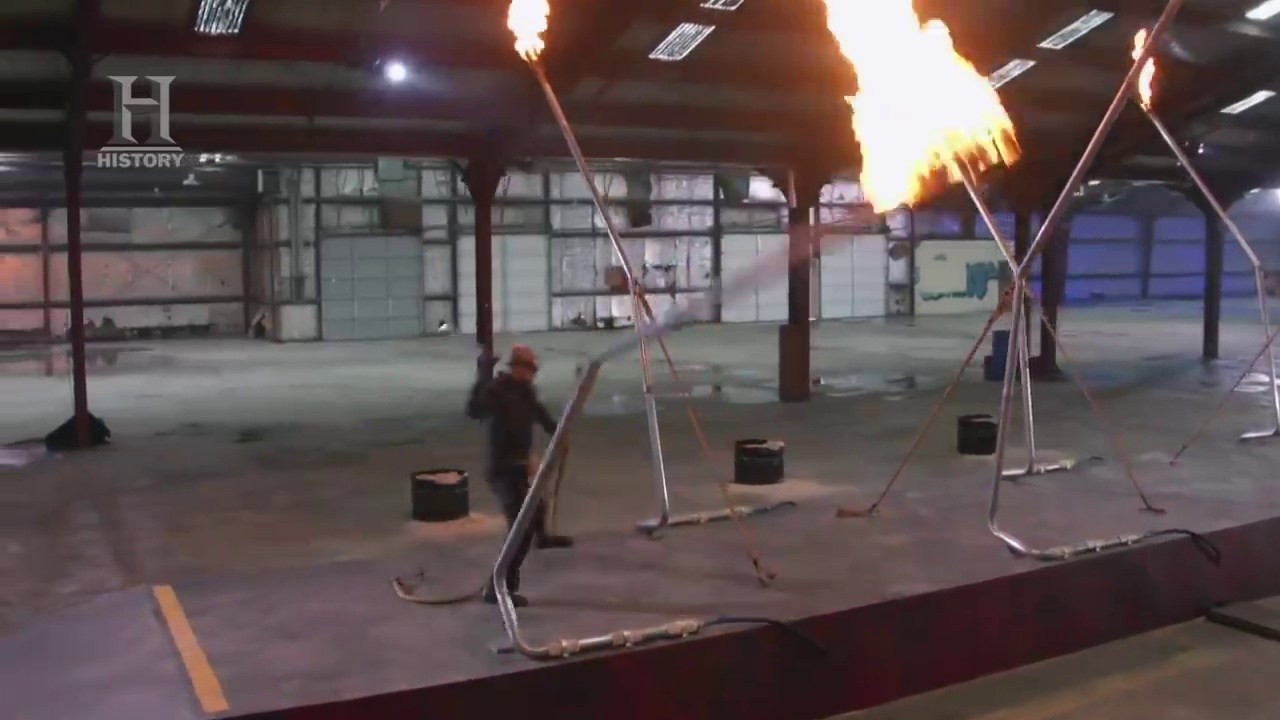
Fire: yes
Smoke: no